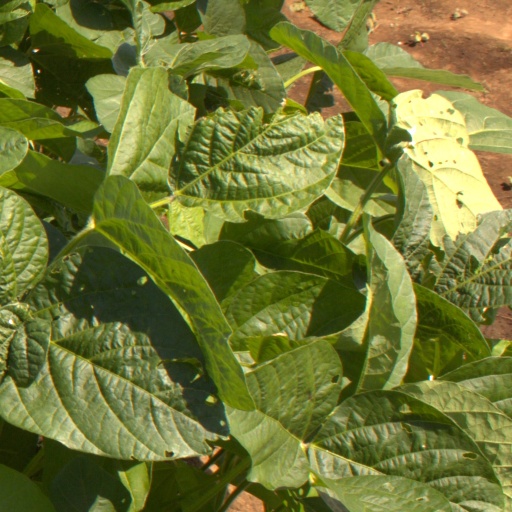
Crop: soybean